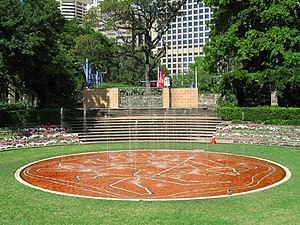
Sydney / Byens struktur / Parker og åbne pladser
Sandringham Memorial Gardens
"Sydney er Australiens største by og hovedstad i delstaten New South Wales. Den ligger på Australiens østkyst, omgiver Port Jackson, verdens største naturlige havn, og breder sig ud mod Blue Mountains i vest. Beboerne i Sydney kaldes for ""Sydneysiders"". Sydney er landets andet officielle sæde og residens for Australiens generalguvernør, Australiens premierminister og Australiens kabinet.